Saheb Bahadur

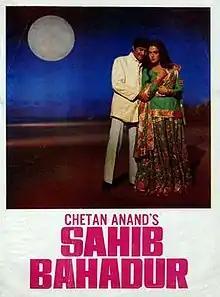
Poster

Sahib Bahadur is a 1977 Indian Hindi film directed by Chetan Anand.